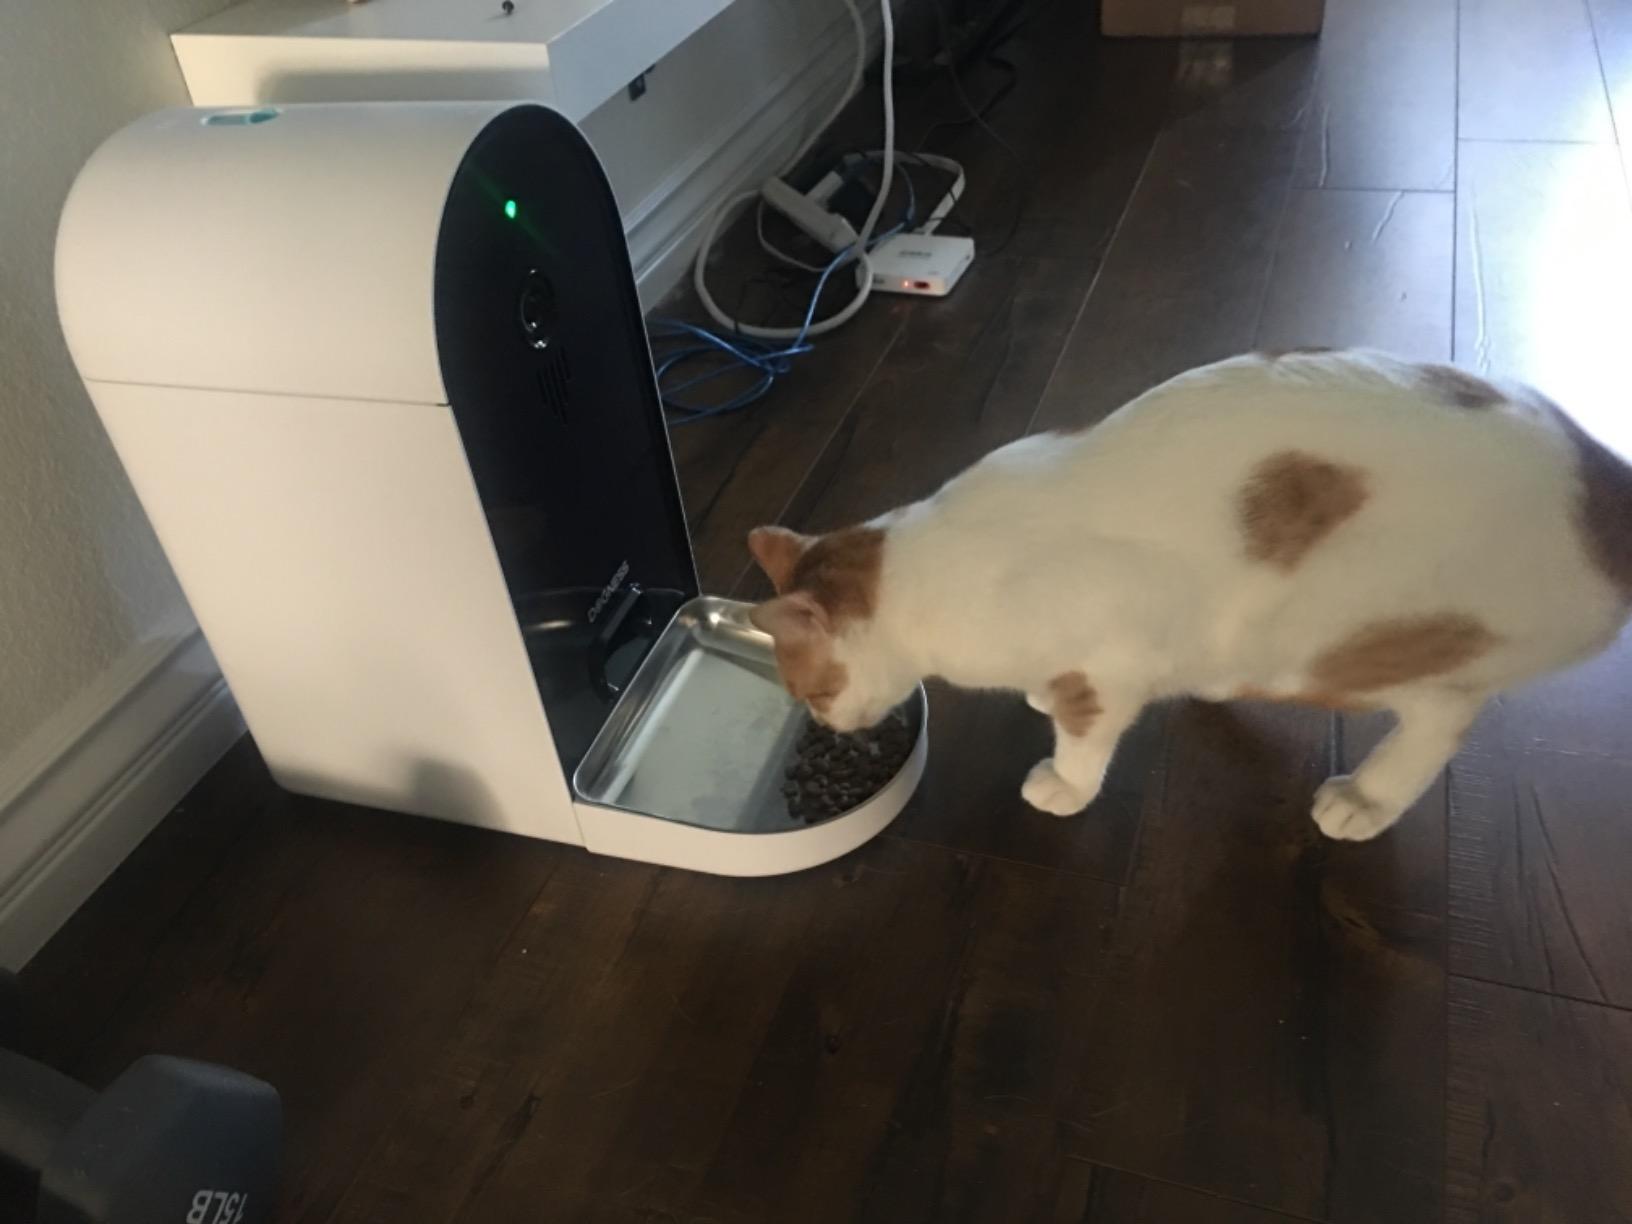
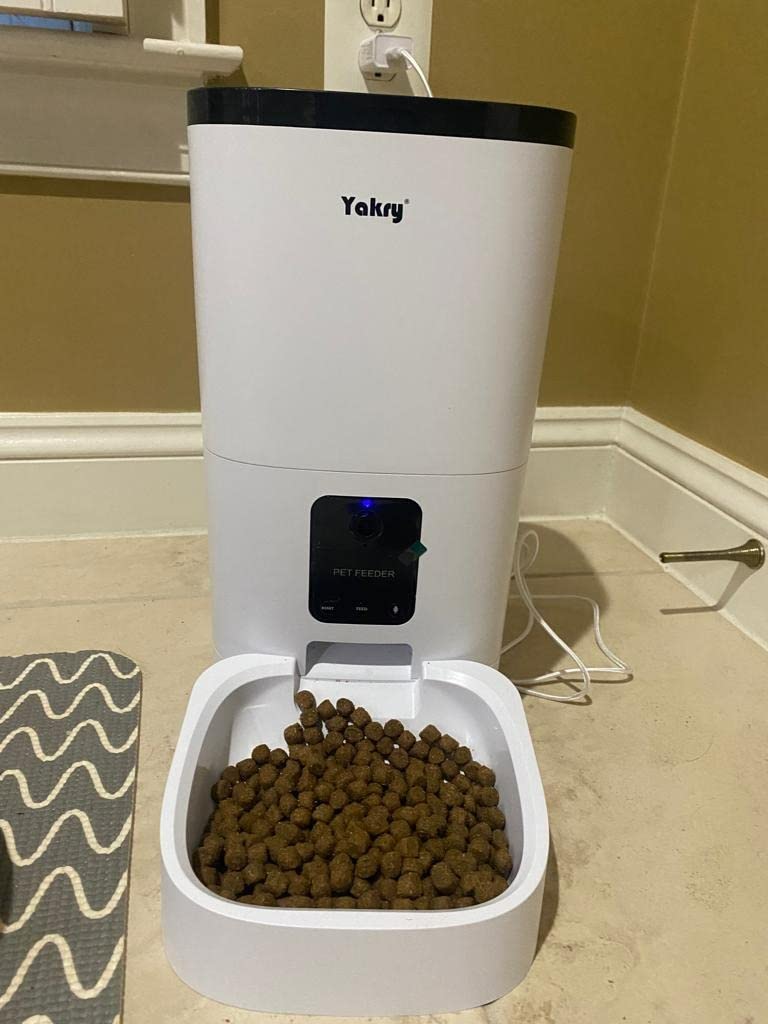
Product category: items_feeder
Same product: no